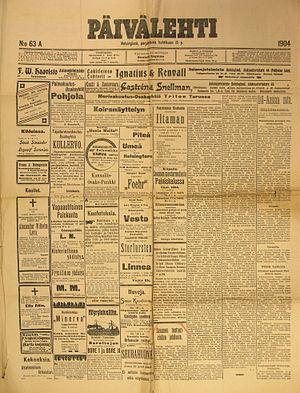
Päivälehti est un journal publié de 1889 à 1904 en Finlande.